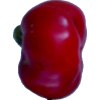
Label: red_pepper